Chris Reeve

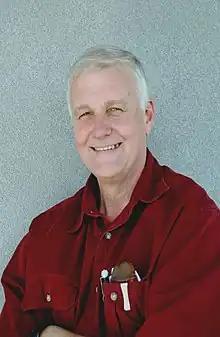

Christopher Stanley Reeve (born December 4, 1953) is a South African-American knife maker, recognized as one of the most influential people in knife making history.